Our Mr. Sun

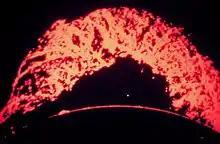
The Great Eruptive Solar Prominence of June 4, 1946

Dr. Bernard Lyot developed the first coronagraph to study the Sun's corona. Improved coronagraphs are used at the High Altitude Observatory by Dr. Walter Roberts and at the Evans Solar Facility by Dr. J. W. Evans. Dr. Donald H. Menzel was the first to use the coronagraph in America. These coronagraphs are used to film structures on the Sun called prominences and spicules which show matter flowing on the surface in structures many times the size of the Earth. Often matter appears from nowhere to flow down into a sunspot which is sometimes referred to as Coronal Rain. The largest recorded prominence was captured at the High Altitude Observatory in Colorado on June 4, 1946 as it left the Sun at 400,000 miles per hour.